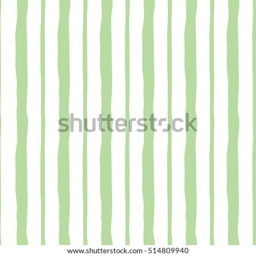
seamless pattern with pastel green hand drawn stripes .